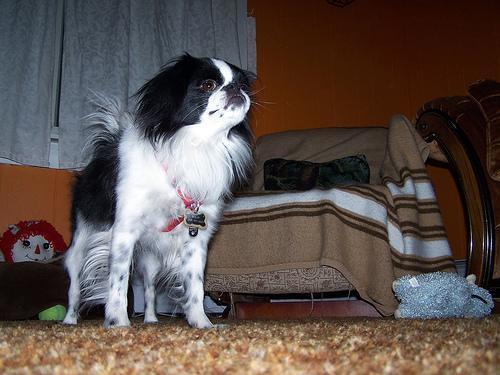
japanese chin